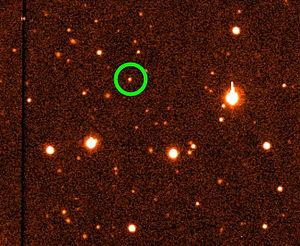
En 2006, l'Union astronomique internationale a défini comme étant une « planète », tout corps en orbite autour du Soleil, assez gros pour être parvenu à l'équilibre hydrostatique et pour avoir nettoyé son voisinage autour de son orbite.
Cette liste des principaux objets du Système solaire propose différents tris :